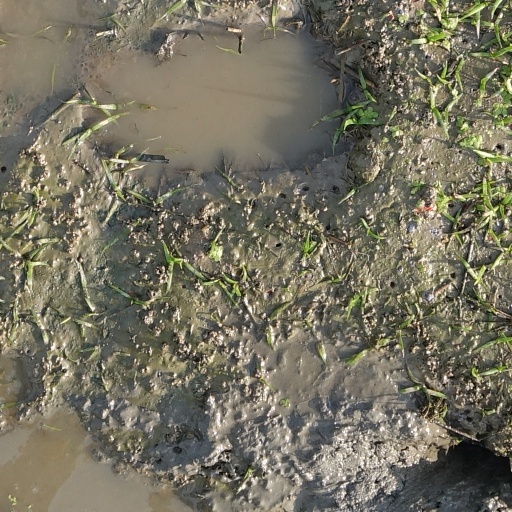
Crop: rice